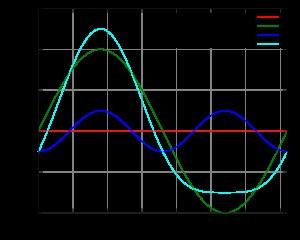
Les classes de fonctionnement des amplificateurs électroniques sont un système de lettres utilisé pour caractériser les amplificateurs électroniques. Ce classement assigne une lettre pour chaque schéma d’amplificateur électronique.